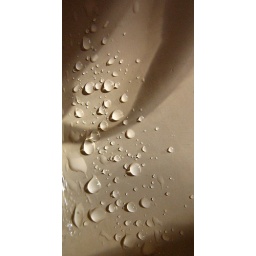
these water droplets were sitting under the faucet catching the sunlight